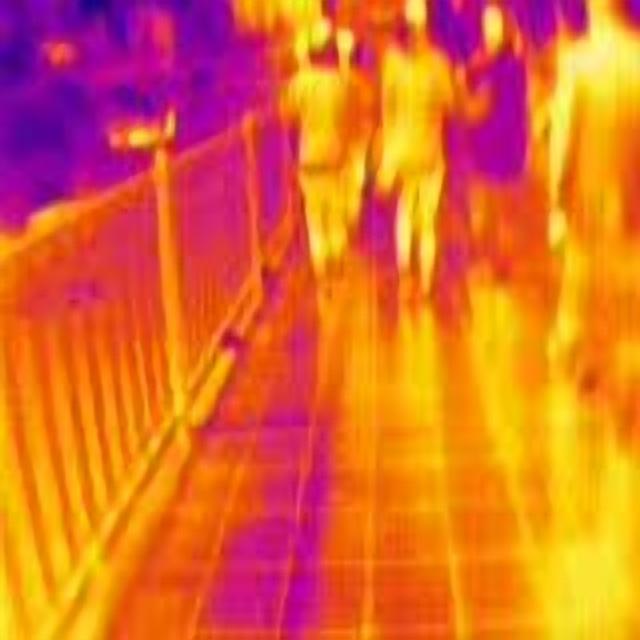
Detected objects:
label: person
label: person
label: person
label: person
label: person